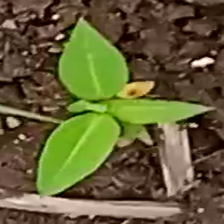
Weed species: Kena_(Commplina_benghalensio)